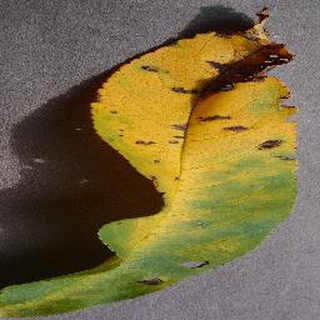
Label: peach_bacterial_spot